Lincoln Continental

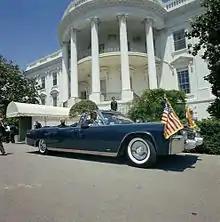

The Lincoln Continental debuted for the 1940 model year, and through 1942 shared largely the same body design with each other, with push-button door catch releases displacing the previous lever type handles for 1941; the Continental received minimal updates from year to year.